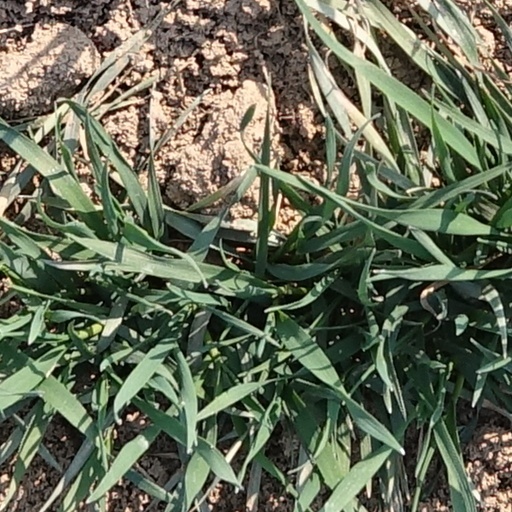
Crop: wheat